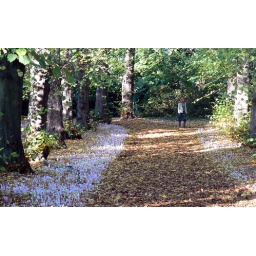
With some blue plants around the edges and a woman wandering about at the top of it.